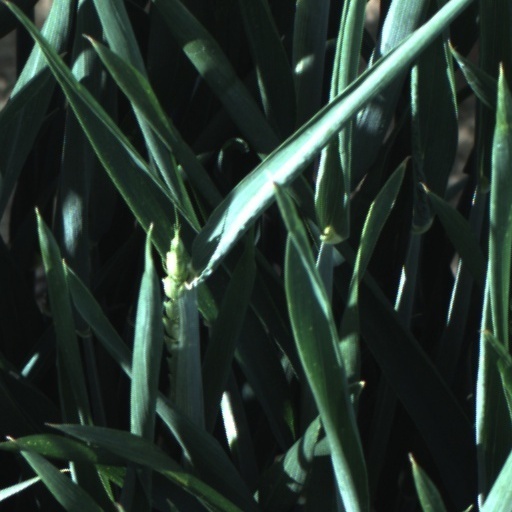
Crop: wheat